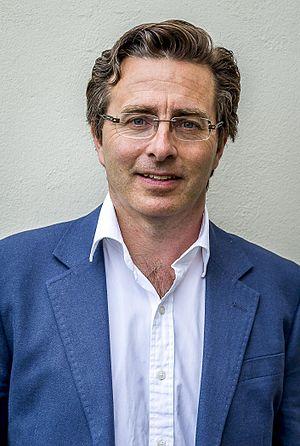
Jon Stock, né le 12 mai 1966 en Angleterre, est un journaliste et romancier britannique, auteur de trois romans d'espionnage ayant pour héros Daniel Marchant.